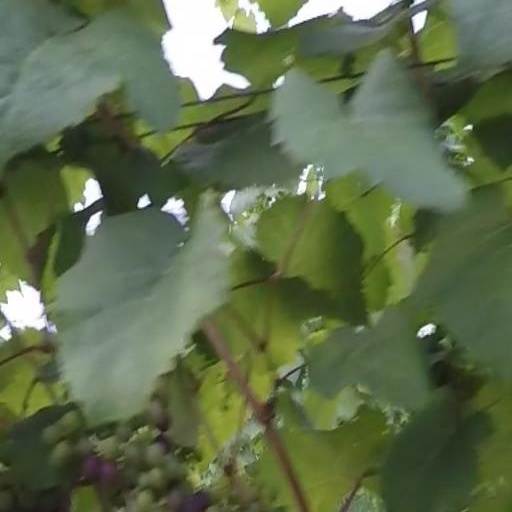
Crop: grape